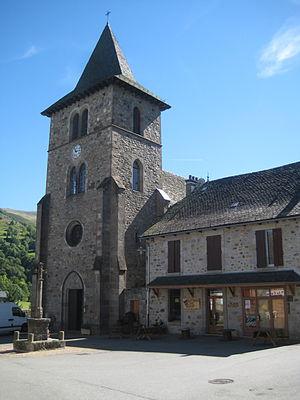
église de Saint-Jacques-des-Blats